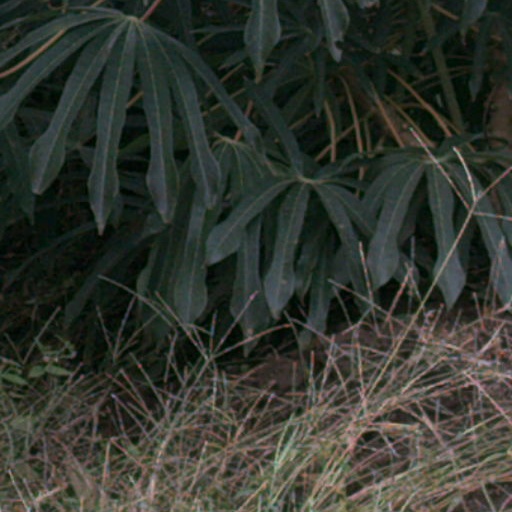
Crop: cassava